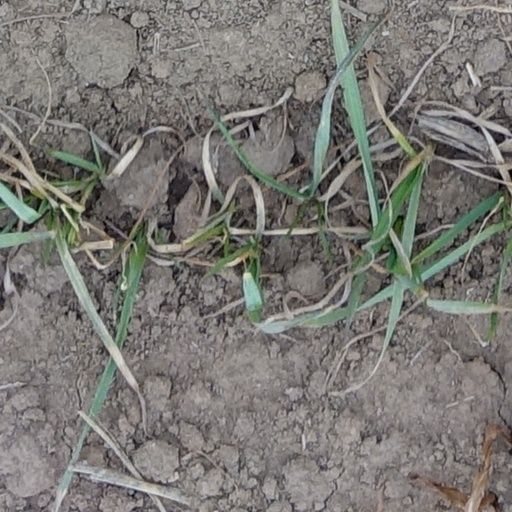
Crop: wheat